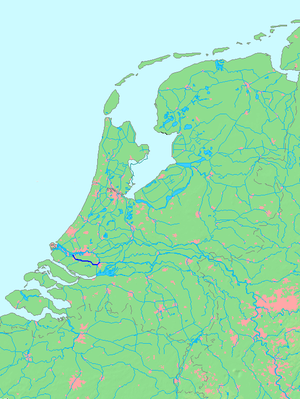
La Vieille Meuse est une rivière de la province de Hollande-Méridionale, qui sépare l'île d'IJsselmonde des îles du Hoeksche Waard et de Voorne-Putten. Sa longueur est d'environ 30 km.